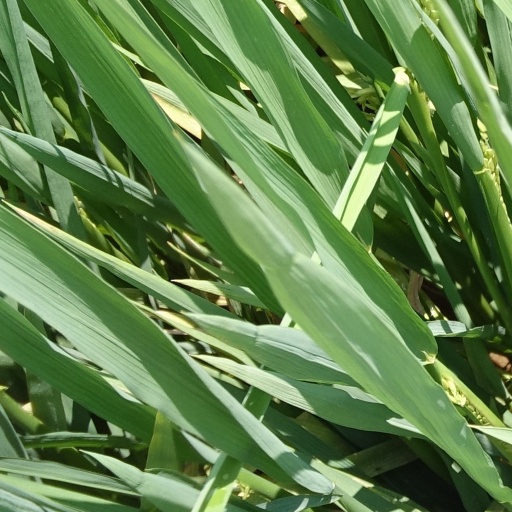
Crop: rice